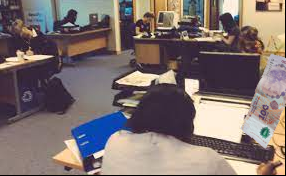
Denominación: 100